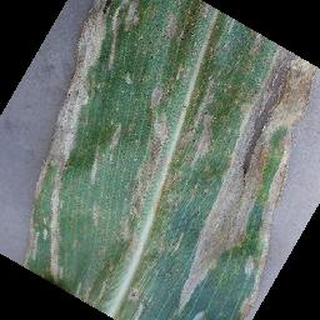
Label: corn_cercospora_leaf_spot